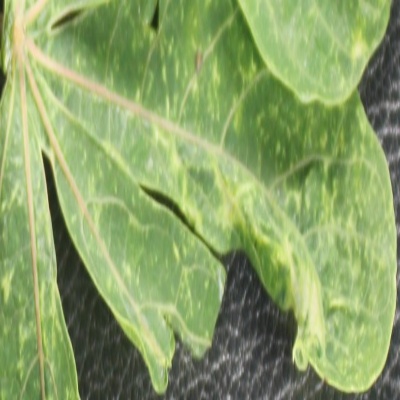
Crop: Cassava
Condition: mosaic